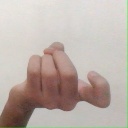
अक्षर: ज